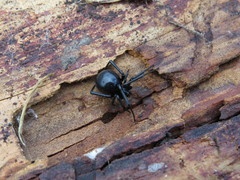
Species: Lactrodectus_hesperus